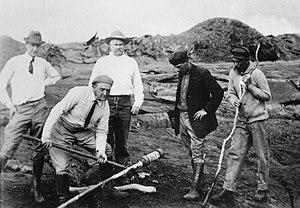
Lorrin Thurston, Lorrin A. Thurston ou Lorrin Andrews Thurston est un homme d'affaires, législateur, politicien et personnalité influente d'Hawaï.
Thomas Jaggar ou Thomas Augustus Jaggar, Jr. est un volcanologue américain notamment connu pour avoir créé l'observatoire volcanologique d'Hawaï en 1912 et l'avoir dirigé jusqu'en 1940.